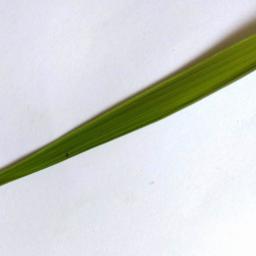
Label: Rice___Healthy